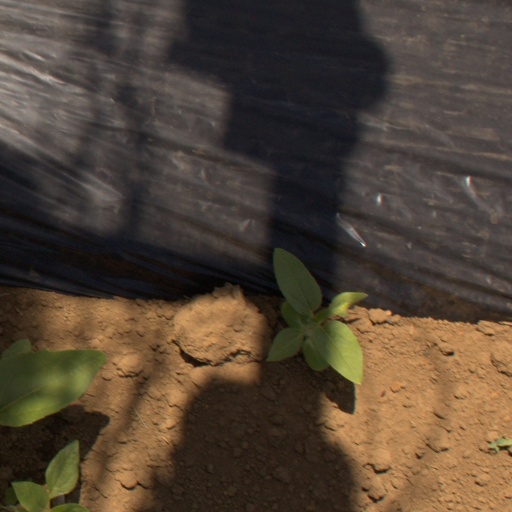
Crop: Jerusalem artichoke